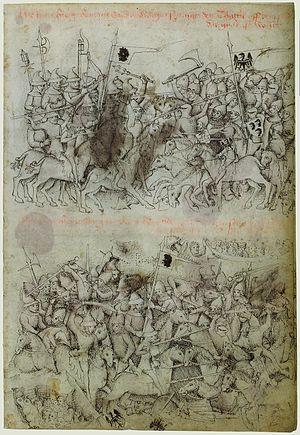
Cette page concerne l'année 1241 du calendrier julien.